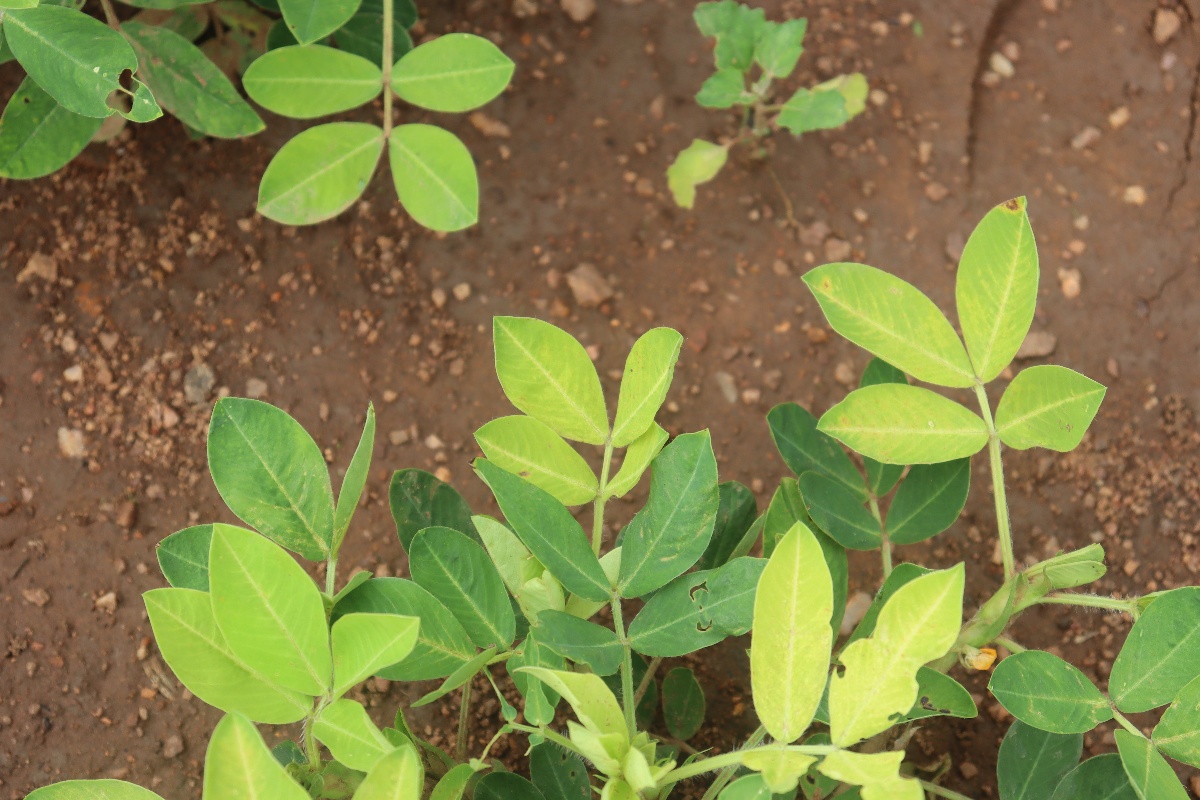
Label: nutrition deficiency